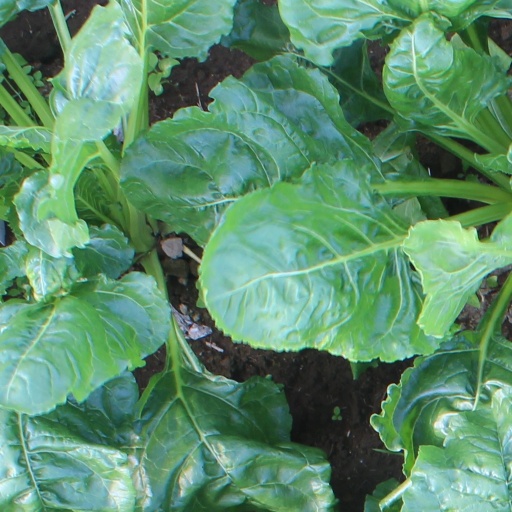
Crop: sugar beet